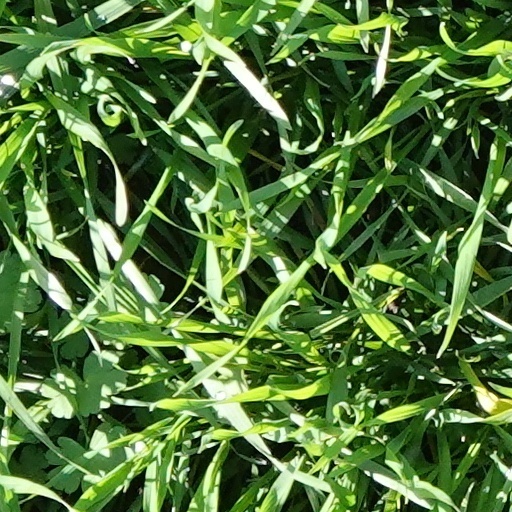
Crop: wheat